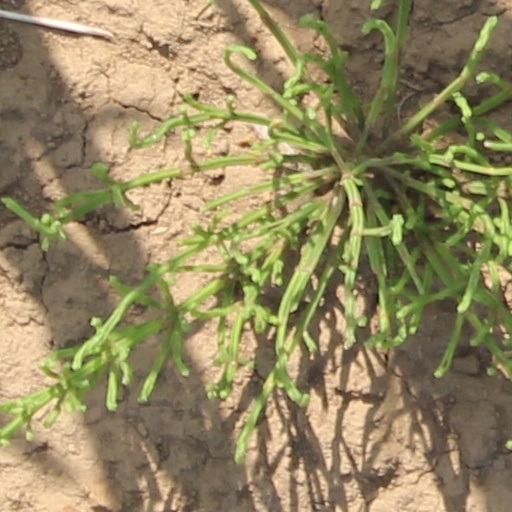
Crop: wheat